Hopfion

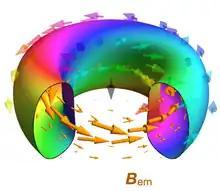
Model of magnetic hopfion in a solid. B is emergent magnetic field (orange arrows); in a hopfion, it does not align to the external magnetic field (black arrow).

A hopfion is a topological soliton. It is a stable three-dimensional localised configuration of a three-component field formula_1 with a knotted topological structure. They are the three-dimensional counterparts of 2D skyrmions, which exhibit similar topological properties in 2D. Hopfions are widely studied in many physical systems over the last half century.